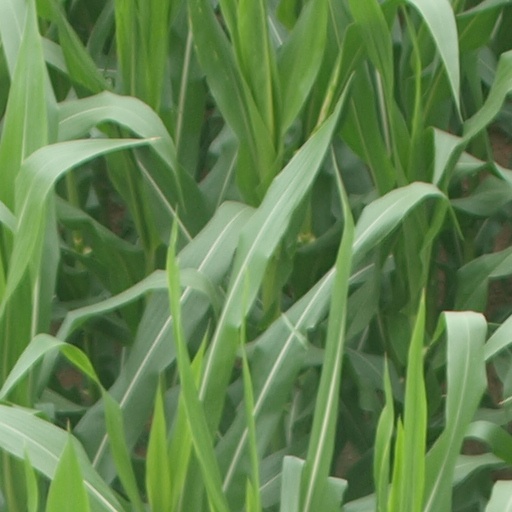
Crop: maize; corn